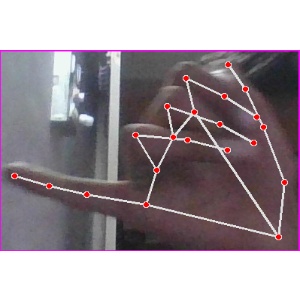
अक्षर: च